William 'Joey' Hollebone

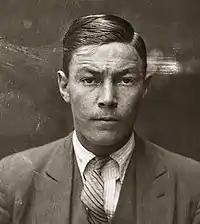
John 'Chow' Hayes, photographed at the Central Police Station, Sydney, in November 1930.

By late 1943 Hollebone had been released from prison. In January 1944 he was brought before the Central Criminal Court where he was charged with consorting with criminals and placed on a bond under the provisions of Section 556A of the Crimes Act (which allowed for the discharging the offender conditionally without proceeding to conviction).